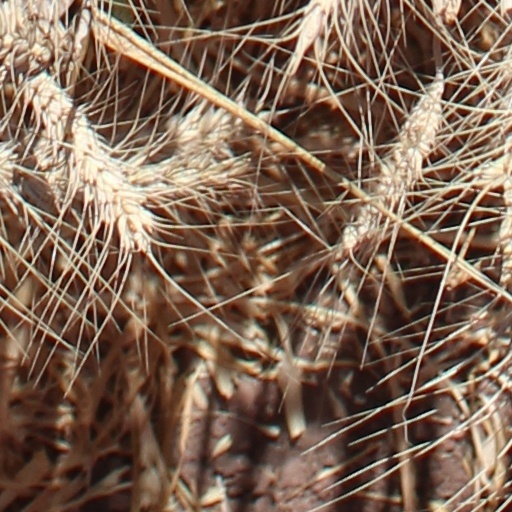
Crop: wheat